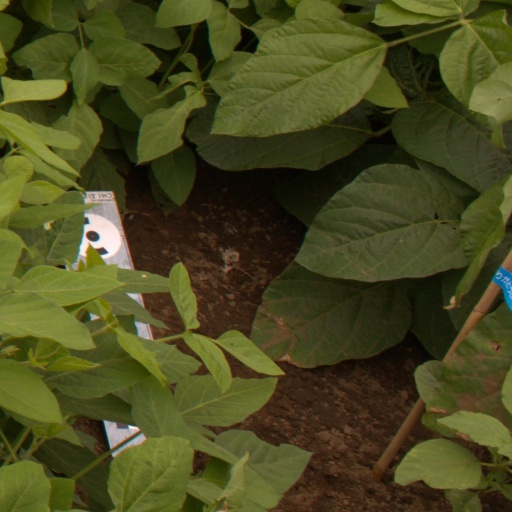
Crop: soybean